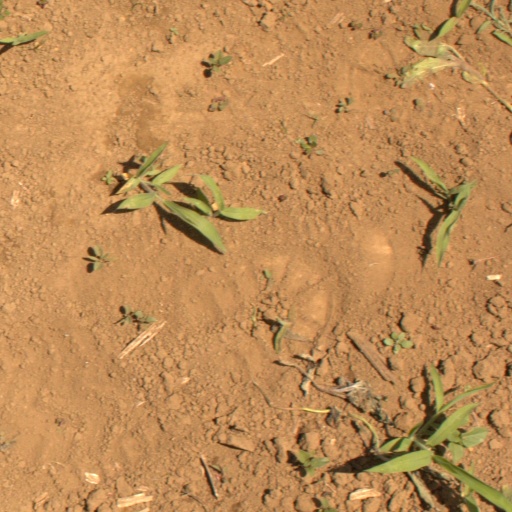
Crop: Jerusalem artichoke